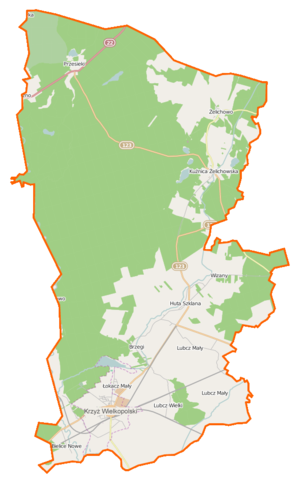
Krzyż Wielkopolski est une gmina mixte du powiat de Czarnków-Trzcianka, Grande-Pologne, dans le centre-ouest de la Pologne. Son siège est la ville de Krzyż Wielkopolski, qui se situe environ 38 km à l'ouest de Czarnków et 82 km au nord-ouest de la capitale régionale Poznań.